Codex Cospi

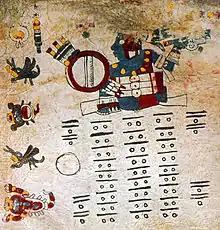
A page from the codex

The Codex Cospi (or Codex Bologna) is a pre-Columbian Mesoamerican pictorial manuscript, included in the Borgia Group. It is currently located in the library of the University of Bologna.